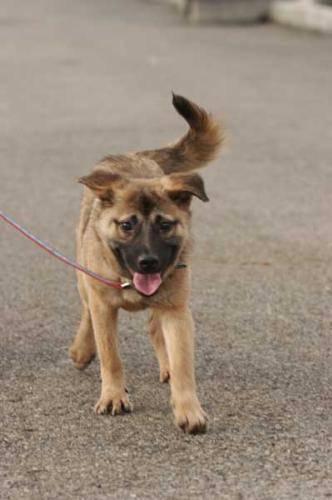
dog